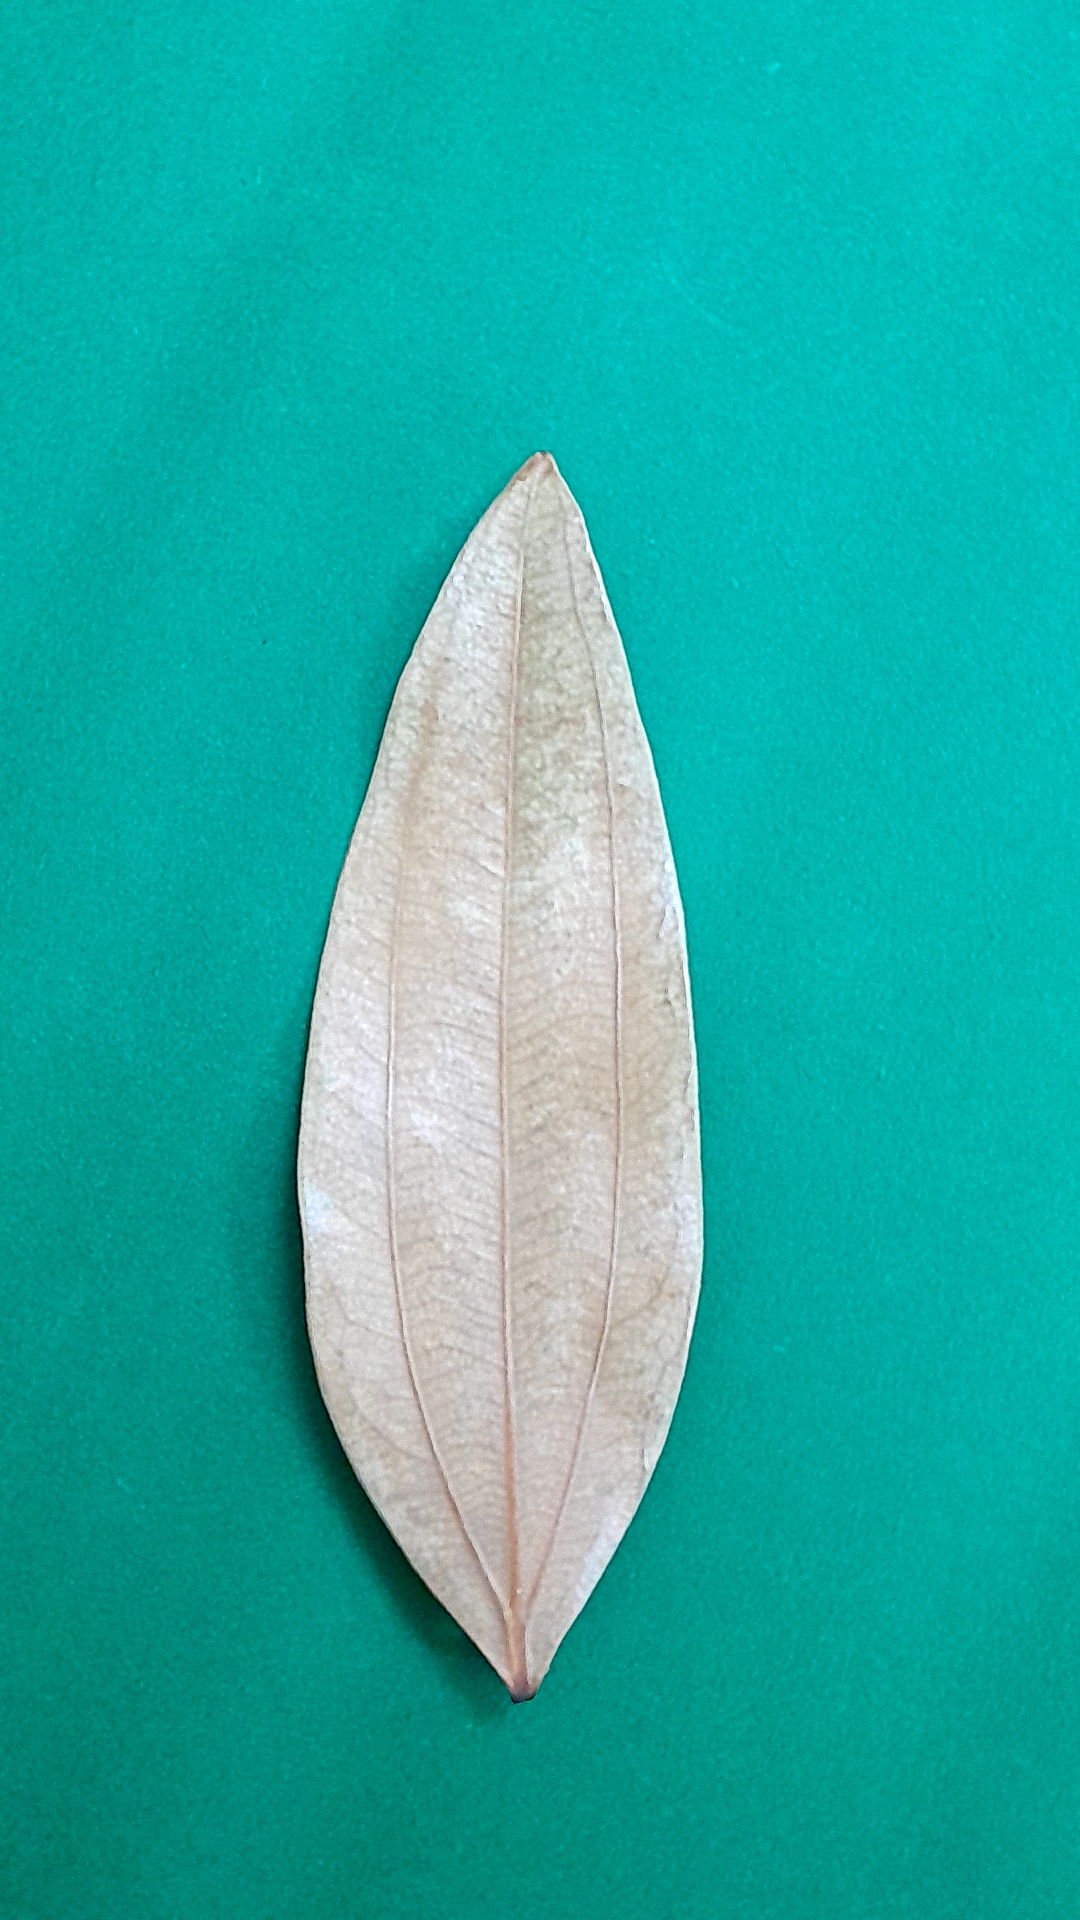
Label: Dry Leaf